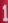
Number: 1